Siege of Bjelovar Barracks

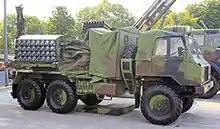
The ZNG captured four JNA M-63 Plamen multiple rocket launchers in Bjelovar.

On the morning of 29 September, the ZNG and Croatian police attacked the JNA facilities in Bjelovar. In response, Kovačević contacted the JNA 5th Military District in Zagreb and requested airstrikes against the city and the ZNG. The sources do not indicate if the requested airstrikes were carried out. The 5th Military District instead pressured the central Croatian authorities to order the ZNG in Bjelovar to observe a comprehensive ceasefire previously agreed between Croatia and the JNA on 22 September. In order to verify the ceasefire, the European Community Monitor Mission (ECMM) deployed a monitoring team to the city. However, the authorities in Bjelovar ignored the order they received from the General Staff and stopped the ECMM team before it reached the city. According to Šimić, the move was made after Lieutenant General Petar Stipetić telephoned him and urged him to continue the attack. The authenticity of Šimić's account of has been disputed by Admiral Davor Domazet-Lošo, who claims it was an attempt to discredit Croatia before the ECMM. At 19:00, the ZNG captured Božidar Adžija Barracks. By that time, all other JNA facilities in and near Bjelovar had been captured.